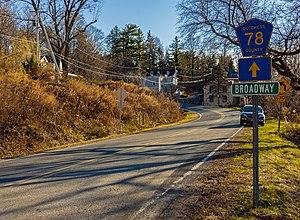
Tivoli est un village de l'État de l'État de New York. Sa population est de 1 163 habitants lors du recensement de 2000. Il fait partie de la ville de Red Hook qui comprend deux villages : Tivoli et Red Hook.